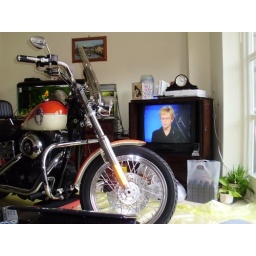
My bike in Hairy John and Jo's lounge (No.2)